First World Congress of Jewish Women

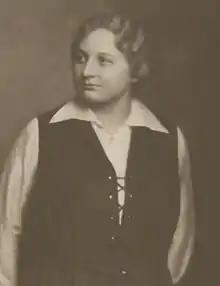
Anitta Müller-Cohen, congress organizer

Interest in international activities grew out of the National Council of Jewish Women (NCJW) which was established in the United States at the end of the 19th century. It was followed by Jewish women's organizations in England and Germany and the foundation of the International Council of Jewish Women. There was renewed interest after the end of World War I when delegates of the NCJW were sent to Europe to investigate the situation there. It was therefore decided to bring together Jewish women from many different countries to a conference in May 1923 where they could "consider problems created by the war and lay constructive plans for working together".